Black Holes and Baby Universes and Other Essays

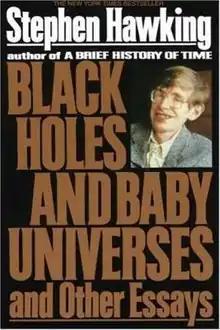
Hardcover edition

Black Holes and Baby Universes and other Essays is a 1993 popular science book by English physicist Stephen Hawking.